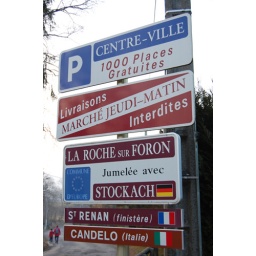
French street sign in the French Alps.